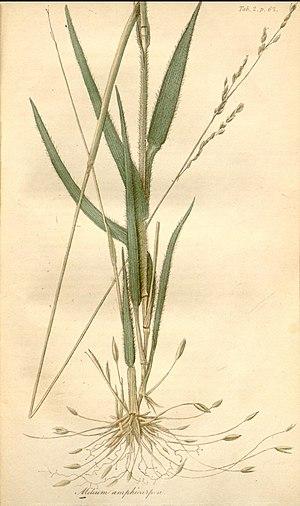
Amphicarpum amphicarpon est une espèce de plantes monocotylédones de la famille des Poaceae, .sous-famille des Panicoideae, originaire d'Amérique du Nord.
En botanique, l'amphicarpie est une stratégie de reproduction caractérisée par la production de deux types de fruits et qui s'observe principalement chez des espèces de plantes annuelles.